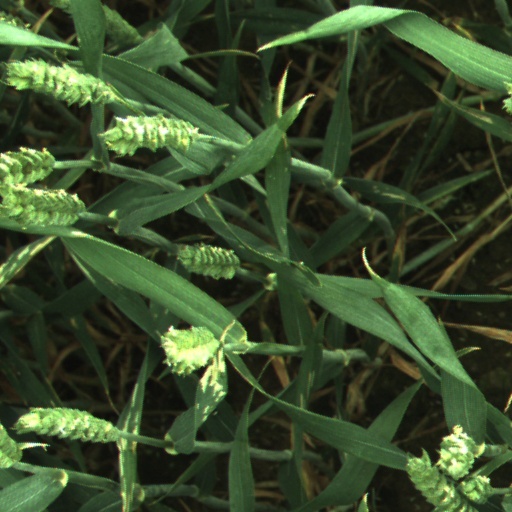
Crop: wheat